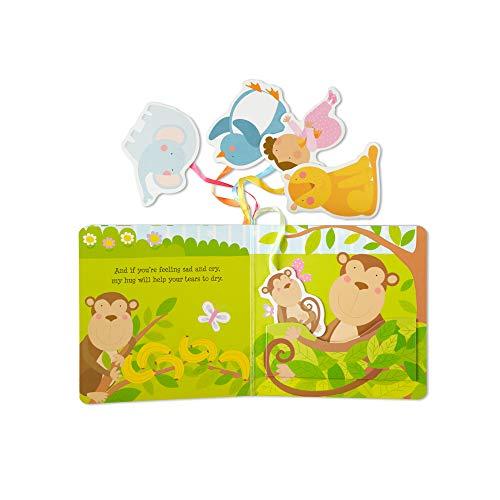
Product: Melissa & Doug Children's Book - Hugs (Board Book with 5 Play Tags to Tuck into Pockets, Great Gift for Girls and Boys - Best for Babies and Toddlers, 12 Month Olds, 1 and 2 Year Olds)
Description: Hugs board book with pockets and attached play tags.
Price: $6.99
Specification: ProductDimensions:6x1.1x6inches|ItemWeight:6.9ounces|ShippingWeight:6.9ounces(Viewshippingratesandpolicies)|ASIN:1950013367